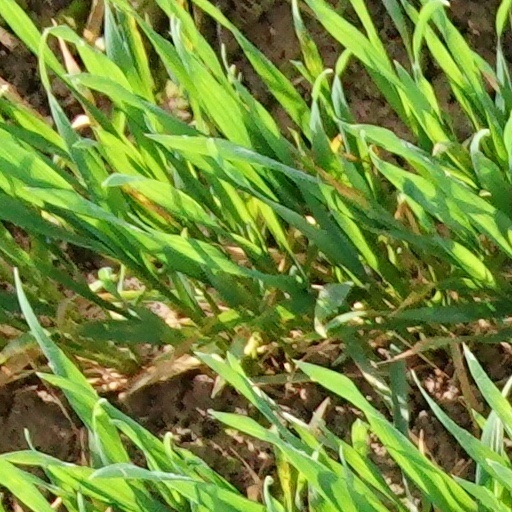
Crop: wheat